Mikheil Janelidze

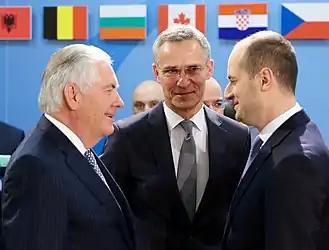
Georgia-NATO Commission meeting in Brussels

Mikheil Janelidze continued his active work on the European integration agenda of Georgia in his new capacity. He coordinated negotiations with the European Union as well as implementation of the EU related reforms by the Government of Georgia. In 2017, Georgia achieved a visa-free travel arrangement with the European Union for Georgian citizens. By December 2015 Georgia had fulfilled the Visa Liberalization Action Plan monitored by the EU Commission and the ball was on the side of EU Member States and EU Institutions to take their decisions, though they were reluctant to move the process forward due to the migration crisis in the EU and requests from other countries as well, like Ukraine, Turkey and Kosovo to grant visa free regimes. The German Chancellor, Angela Merkel, has described the migrant crisis as a "historic test" for Europe. "We fully understand the difficulties the EU is facing today, from increased migration to the rise of populism and extremist ideologies. However, we should also look at the costs of unnecessary and hardly justified delays in making decisions to honor mutual commitments," Janelidze stated at the Conference ‘Visa Liberalization as an EU Foreign Policy Tool’ in Brussels on 1 December 2016. After the active negotiations with the different stakeholders in the EU and its member states, Georgia achieved a visa-free travel arrangement with the European Union for Georgian citizens in March 2017. Georgia successfully implemented the first EU Association Agenda and negotiated a new, more ambitious agenda for 2017–2020. After the visa-liberalization process, in order to set new targets for achieving Georgia's eventual membership in the EU, Mikheil Janelidze initiated a "Road Map 2 EU", prioritizing the full and effective implementation of the Association Agreement, including DCFTA with the EU; enhancing the integration process with 6 new directions (1. Deeper institutional and legislative approximation; 2. Joining more EU agencies; 3. Joining more EU programs; 4. Strengthening Sectoral Dialogue; 5. Broadening dialogue on defense and security; 6. Achieving maximum physical integration with the EU market through transport, energy and communication projects.); Full realization of the potential provided by the Eastern Partnership Program its program "20 Deliverables for 2020". The first high-level EU–Georgia Strategic Security Dialogue took place in 2017 in Tbilisi. The meeting confirmed the EU's appreciation for Georgia's important role in strengthening security and stability in the region and beyond. Janelidze signed the Agreement between Georgia and the European Union on Security Procedures for Exchanging and Protecting Classified Information as another step towards the integration with the EU and confirmation that Georgia is a reliable partner to the EU. Georgia was named by EBRD as a leader of the second wave of countries in eastern and central Europe, with its progressive reforms. Georgia joined the Energy Community to develop its energy sector and make a step closer to ensuring this sector meets top European standards. After the structural reform of the government of Georgia, which included the merger of the Ministry of Foreign Affairs and the State Minister's Office for European and Euroatlantic Integration, Janelidze created the EU Integration General Directorate under the Ministry of Foreign Affairs.